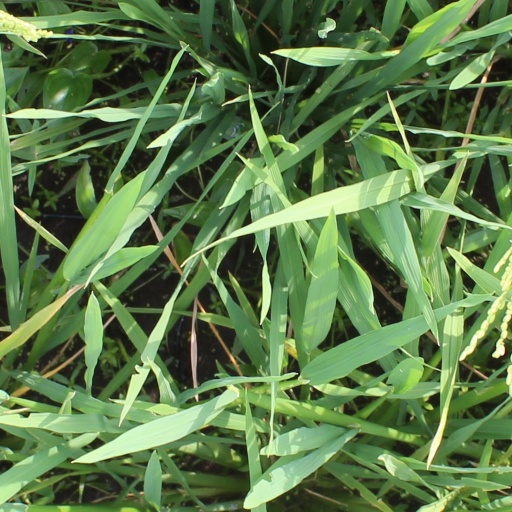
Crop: rice